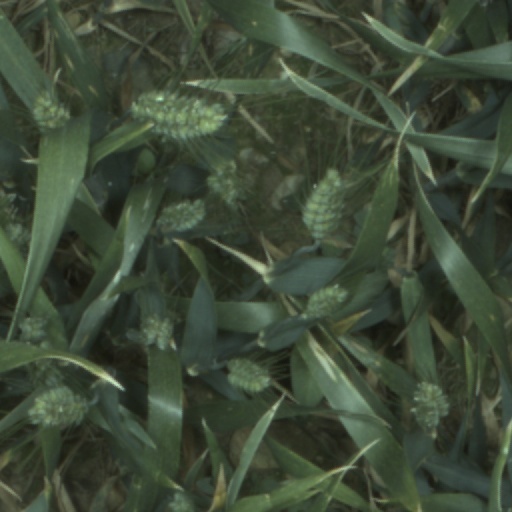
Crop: wheat